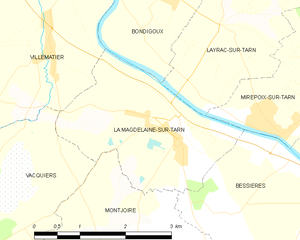
La Magdelaine-sur-Tarn est une commune française située dans le sud-ouest de la France, dans le département de la Haute-Garonne, en région Occitanie. Elle est située à une trentaine de kilomètres au nord de Toulouse, et est traversée par le Tarn dans sa partie nord. Elle fait partie de l'aire urbaine de Toulouse.